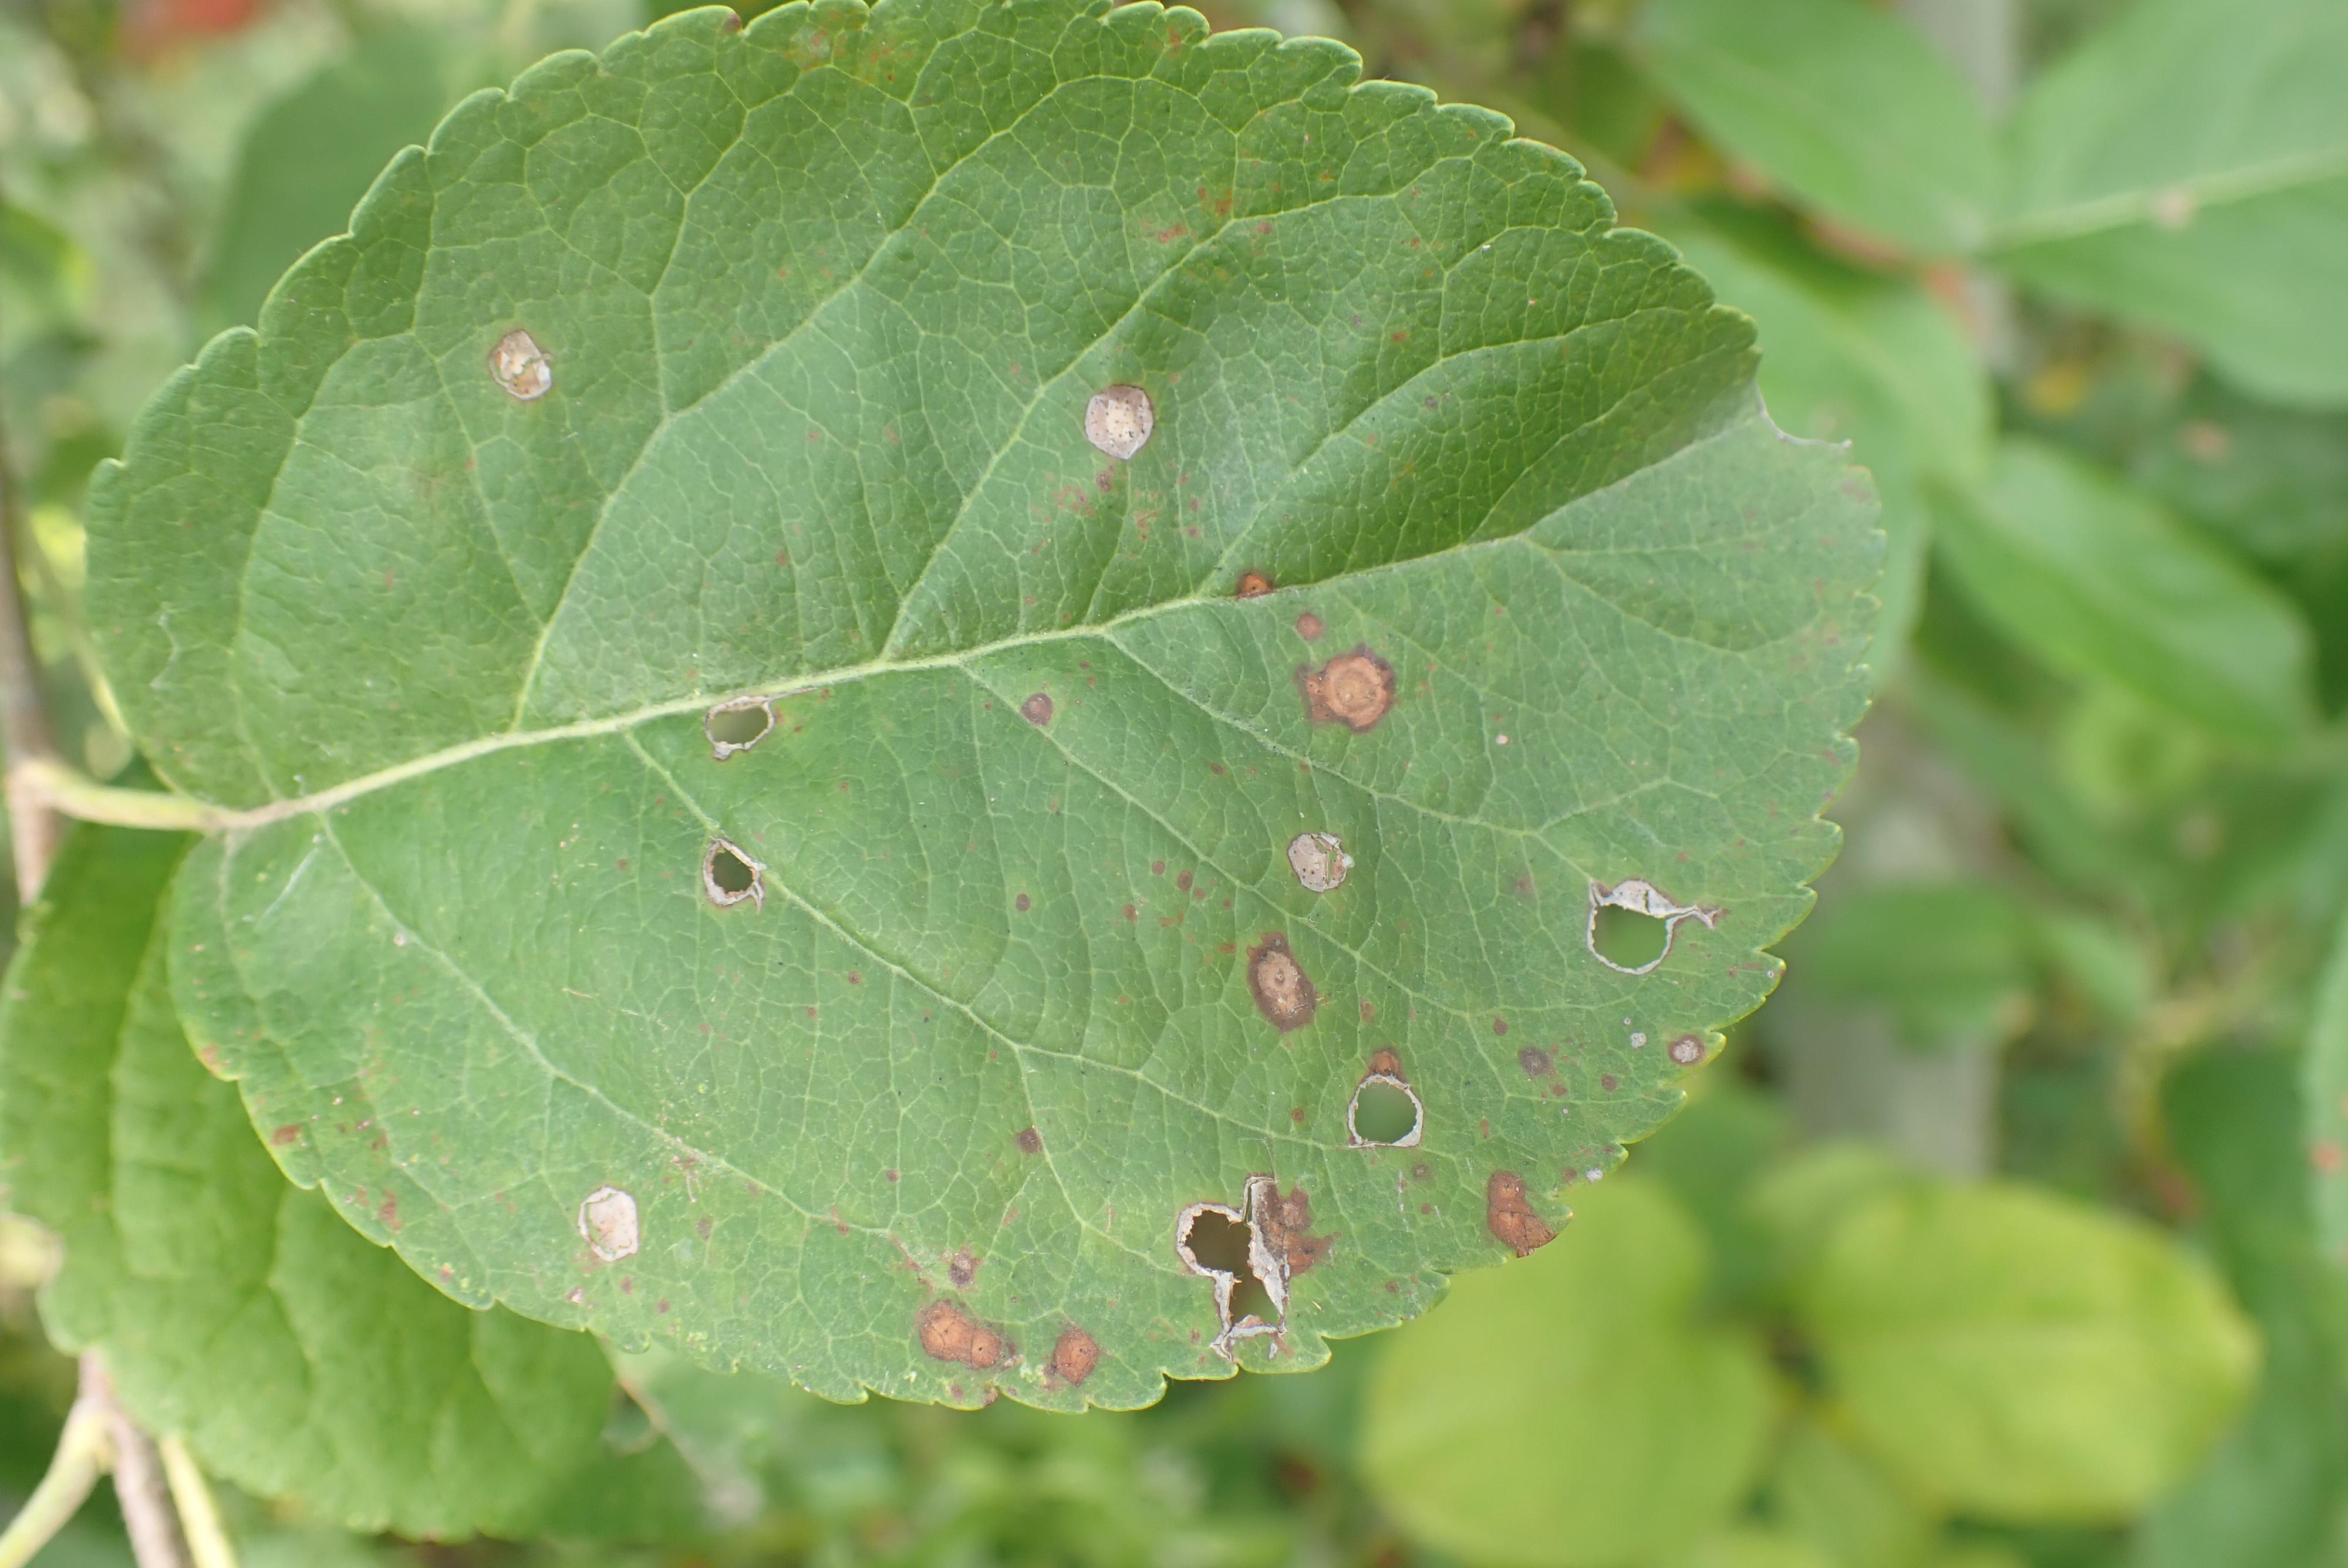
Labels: complex